Richard Lonsdale

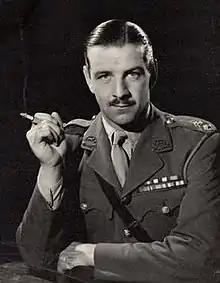

Lieutenant Colonel Richard Thomas Henry Lonsdale, (27 December 1913 – 23 November 1988) was an officer of the British Army who served with the Parachute Regiment throughout much of the Second World War.